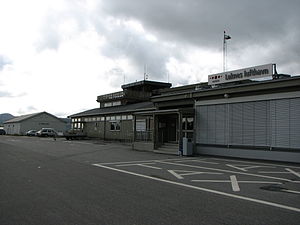
Leknes Lufthavn
Leknes Lufthavn er en lille norsk lufthavn i Leknes i Vestvågøy kommune i Nordland fylke. Lufthavnen ejes og drives af Avinor.